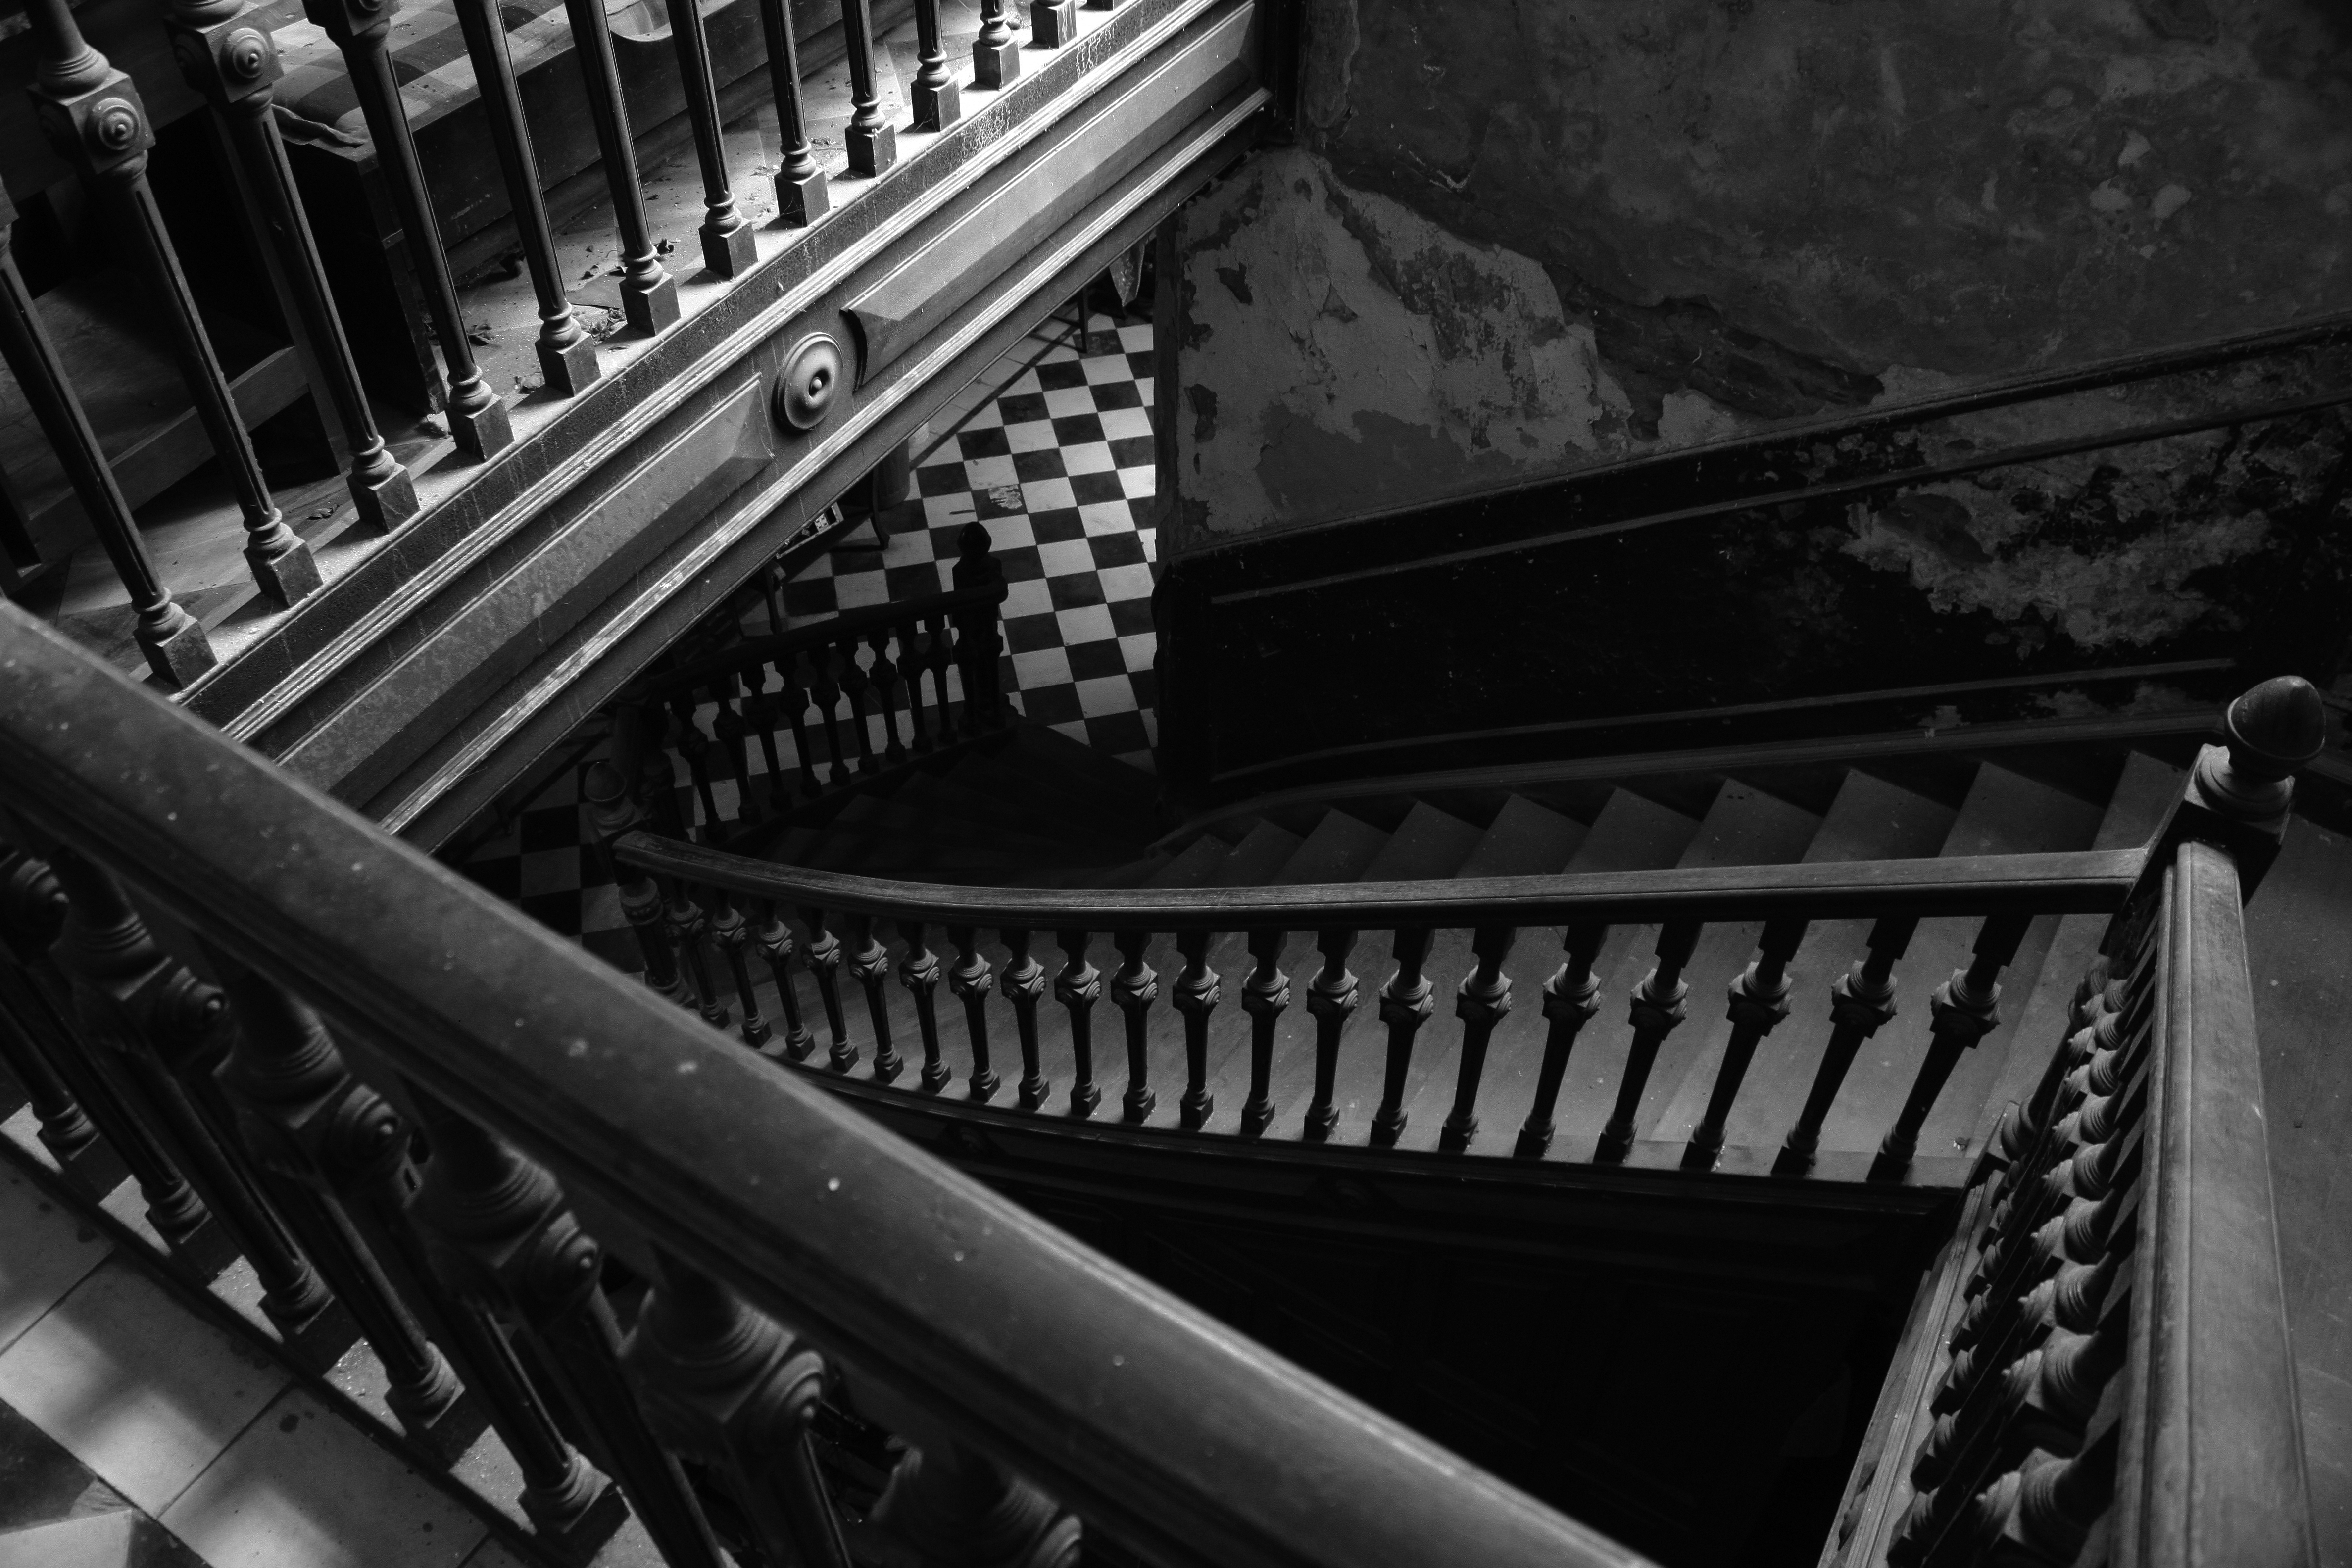
art, black, stairs, monochrome, black and white, architecture, monochrome photography, iron, handrail, metal, photography, guard rail, stock photography, baluster, style, steel